Monprimblanc

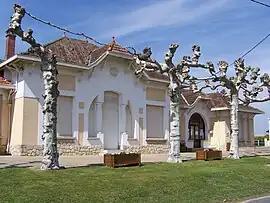
Town hall

Monprimblanc is a commune in the Gironde department in Nouvelle-Aquitaine in southwestern France.